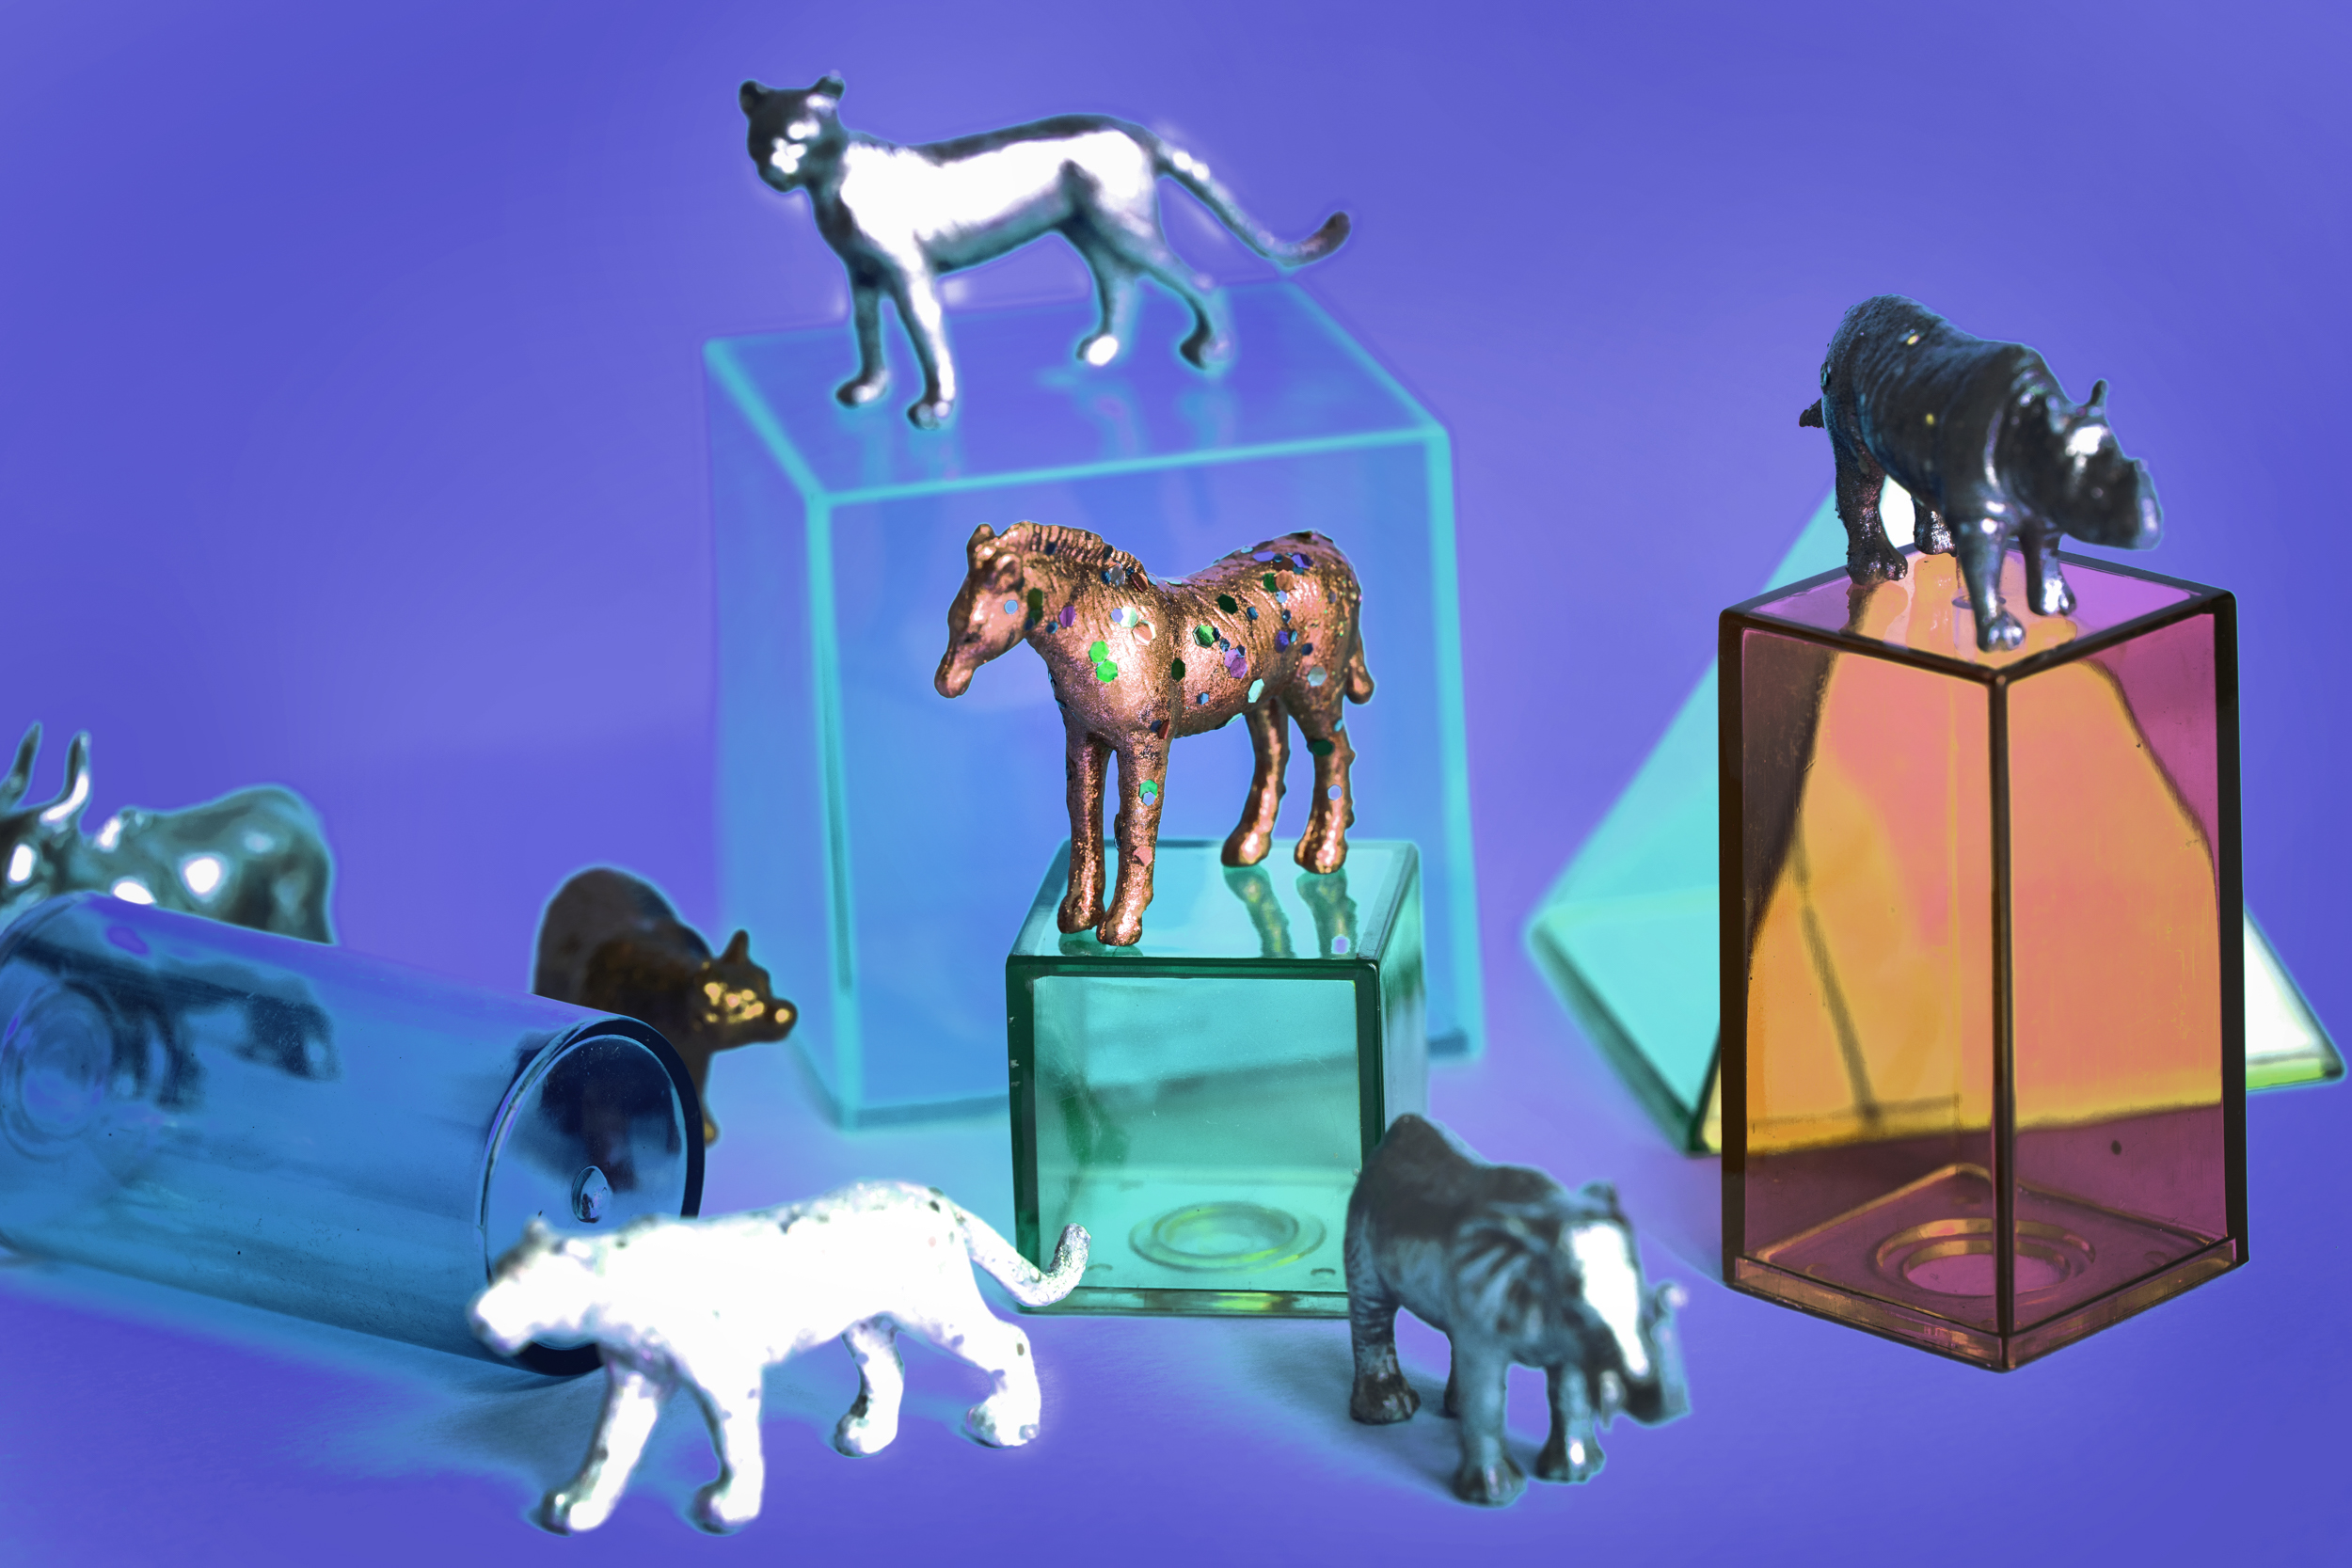
canidae, animal figure, animation, fawn, fictional character